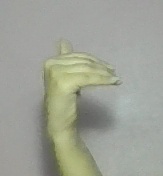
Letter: khaa